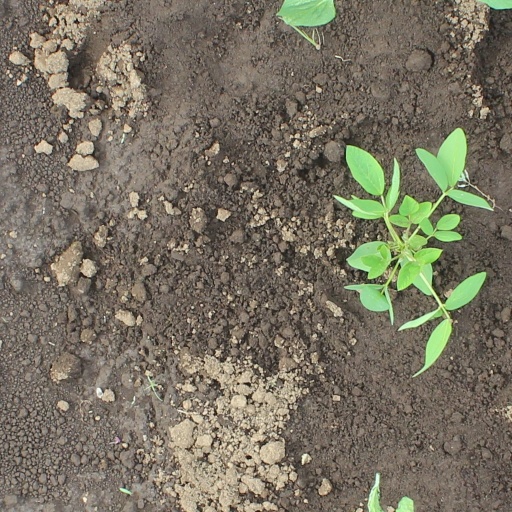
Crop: soybean